I Really Hate My Job

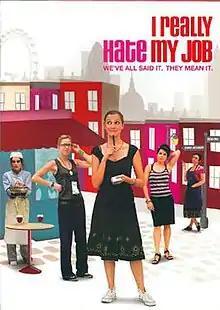

I Really Hate My Job is a 2007 British comedy film directed by Oliver Parker and starring Neve Campbell, Shirley Henderson, Alexandra Maria Lara, Anna Maxwell Martin, Oana Pellea, and Danny Huston as himself. It is an independent film produced and distributed by 3DD Productions.